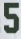
Number: 5